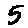
Label: 5